Gilles Van den Eynde

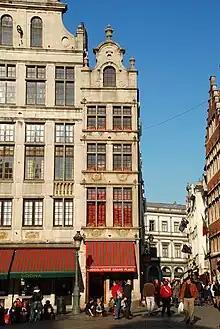
"Le Cerf" on the Grote Markt, Brussels

Gilles van den Eynde (died November 1723) was a stonemason, architect, and an important member of the "Corporation des Quatre Couronnés" in Brussels. Van den Eynde was also a councilor of the City of Brussels until his death. By 8 November 1723 he was replaced by sculptor Peter Van Dievoet.